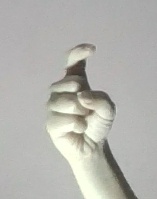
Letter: ra